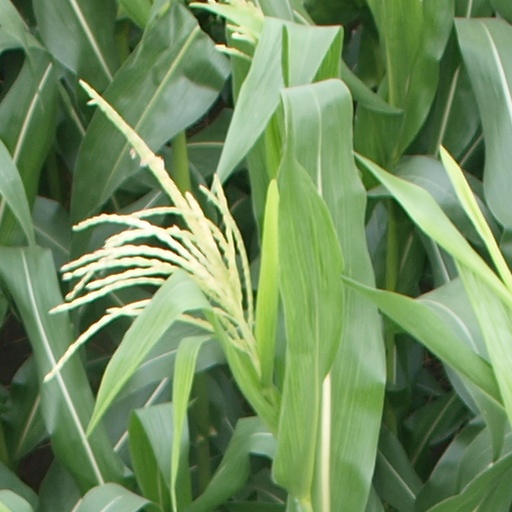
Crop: maize; corn